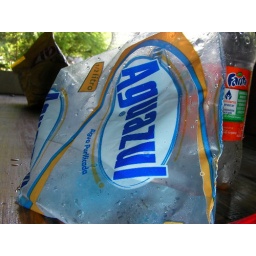
water in a bag PWNS!